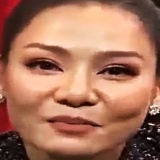
ca sĩ Thu Minh